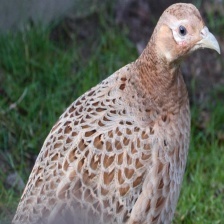
Species: MIKADO  PHEASANT
Scientific name: SYRMATICUS MIKADO